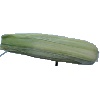
Label: corn_husk